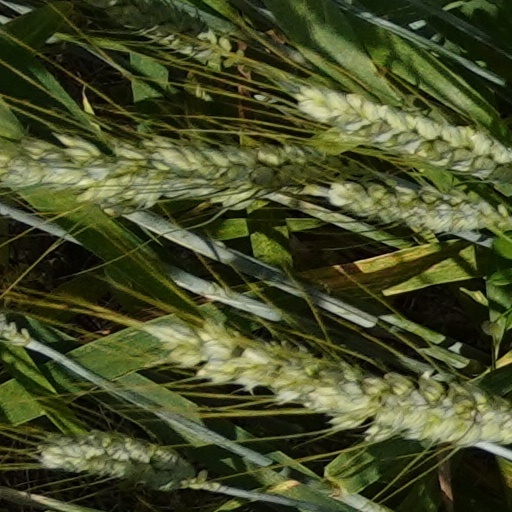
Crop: wheat